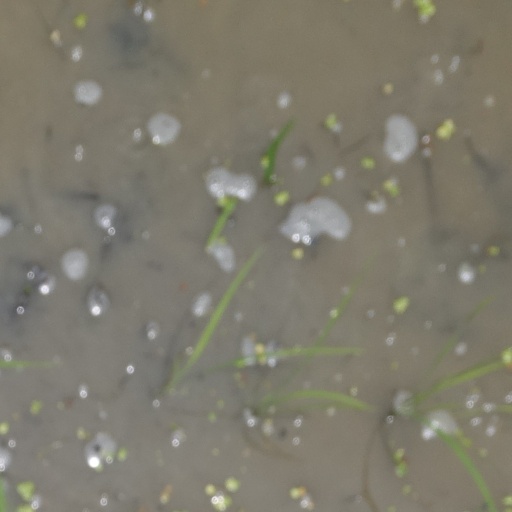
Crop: rice